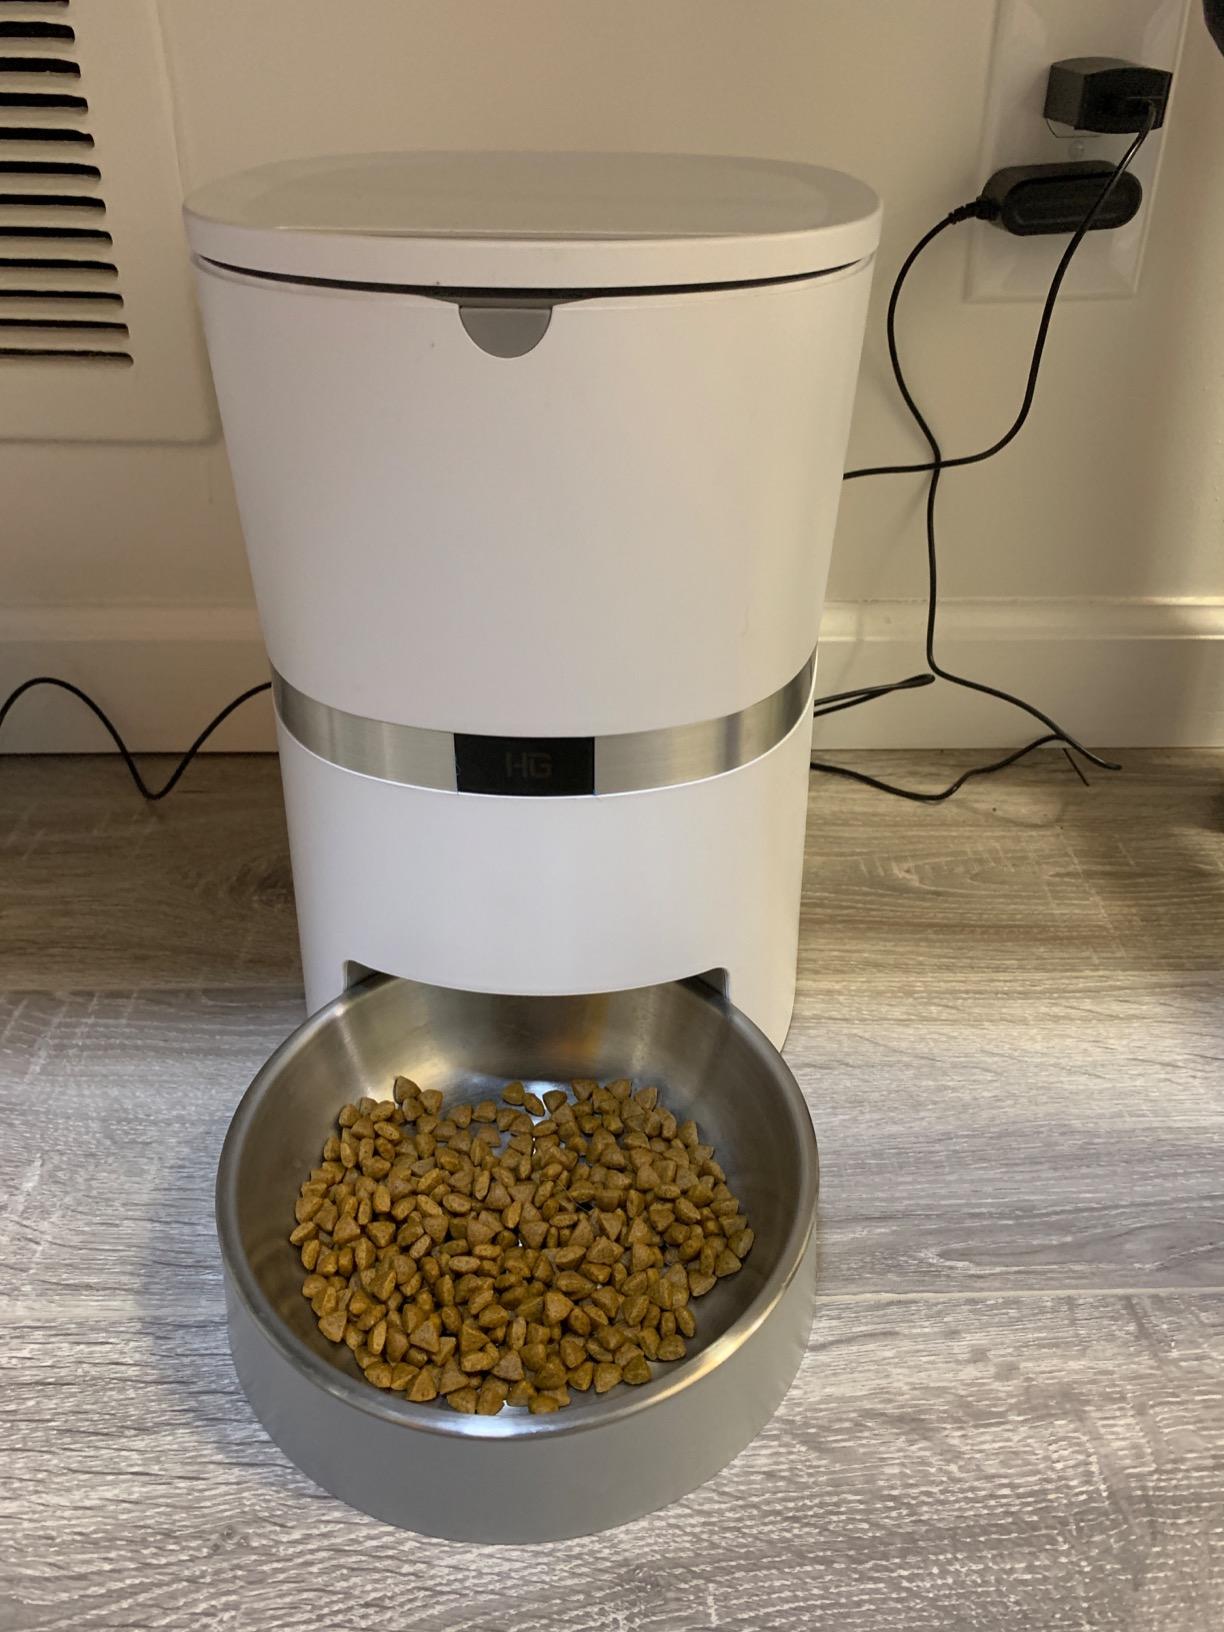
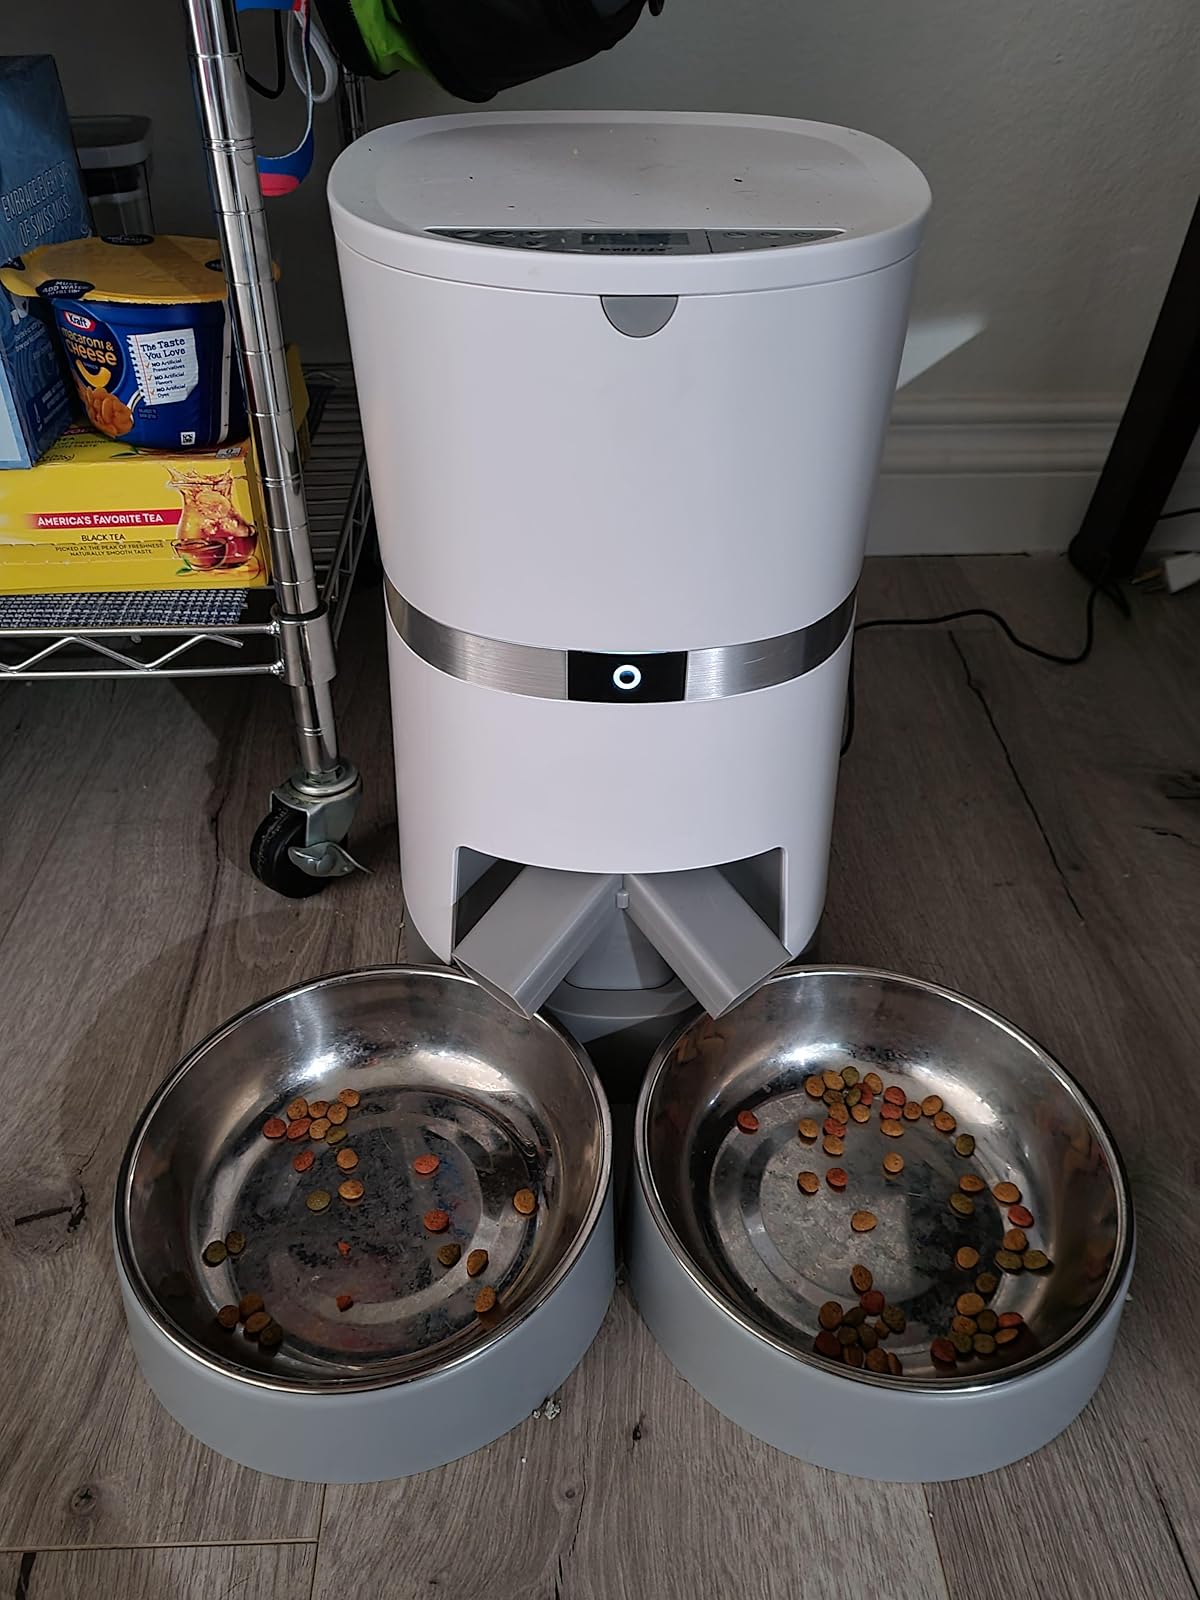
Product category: items_feeder
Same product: no